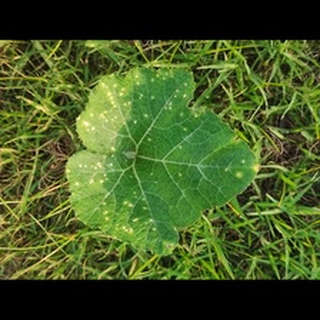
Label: pumpkin_bacterial_leaf_spot